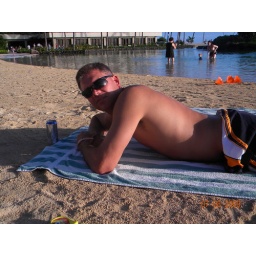
fake beach at hotel. they imported sand and filtered the nearby sea water. yes, in Hawaii